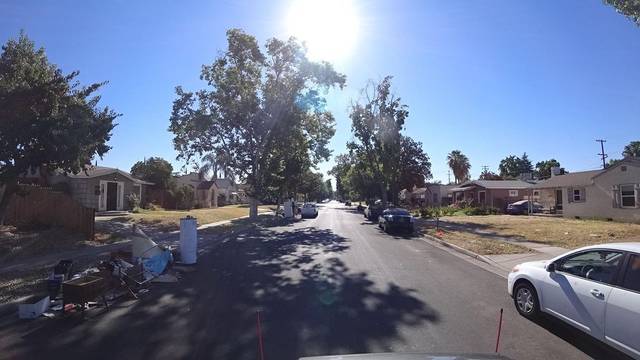
Region: Colombia
Coordinates: 36.778, -119.789